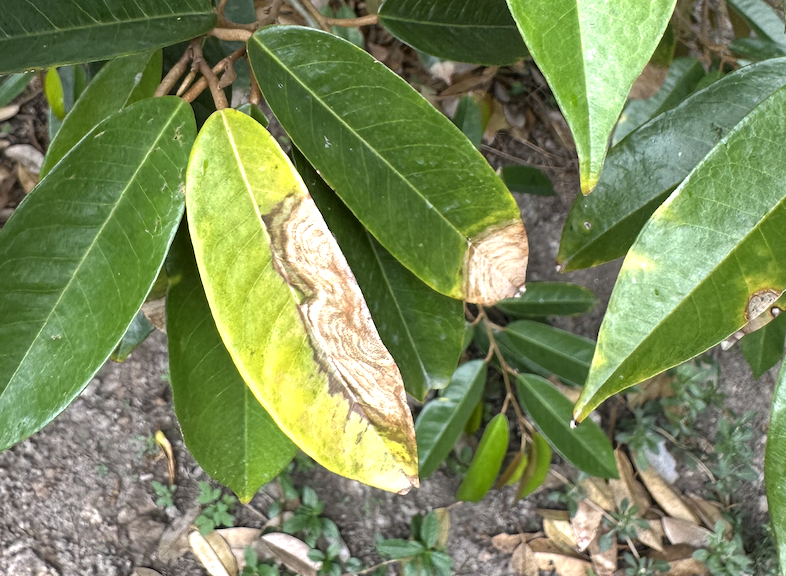
Label: anthracnose_disease